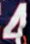
Number: 4